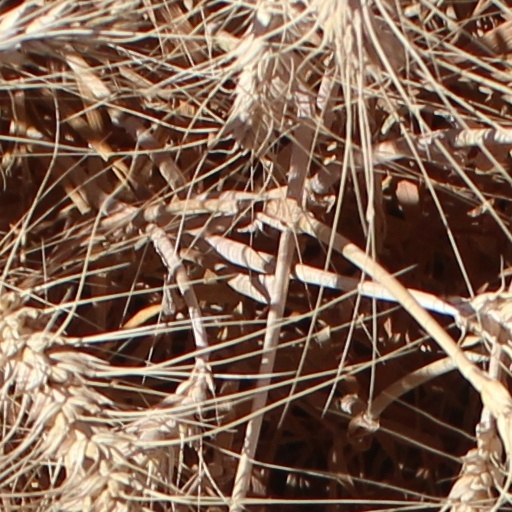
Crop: wheat